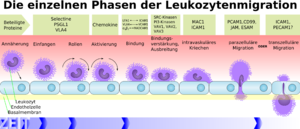
Schéma de la migration des leucocytes à travers l'endothélium. D'après un dessin de U. H. von Andrian et C. R. Mackay
Le système immunitaire inné comprend les cellules et les mécanismes permettant la défense de l'organisme contre les agents infectieux de façon immédiate car elle ne nécessite pas de division cellulaire, à l'inverse du système immunitaire adaptatif qui confère une protection plus tardive mais plus durable et qui nécessite une division cellulaire. Alors que le système immunitaire adaptatif existe uniquement chez les gnathostomes, le système immunitaire inné existe dans tous les organismes du règne végétal et animal.